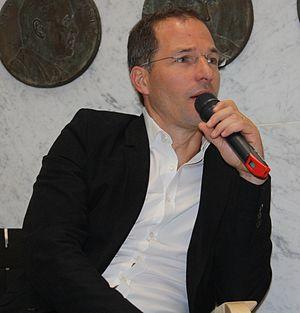
Maxim Leo, né le 30 janvier 1970 à Berlin-Est, est un journaliste, scénariste et écrivain franco-allemand.